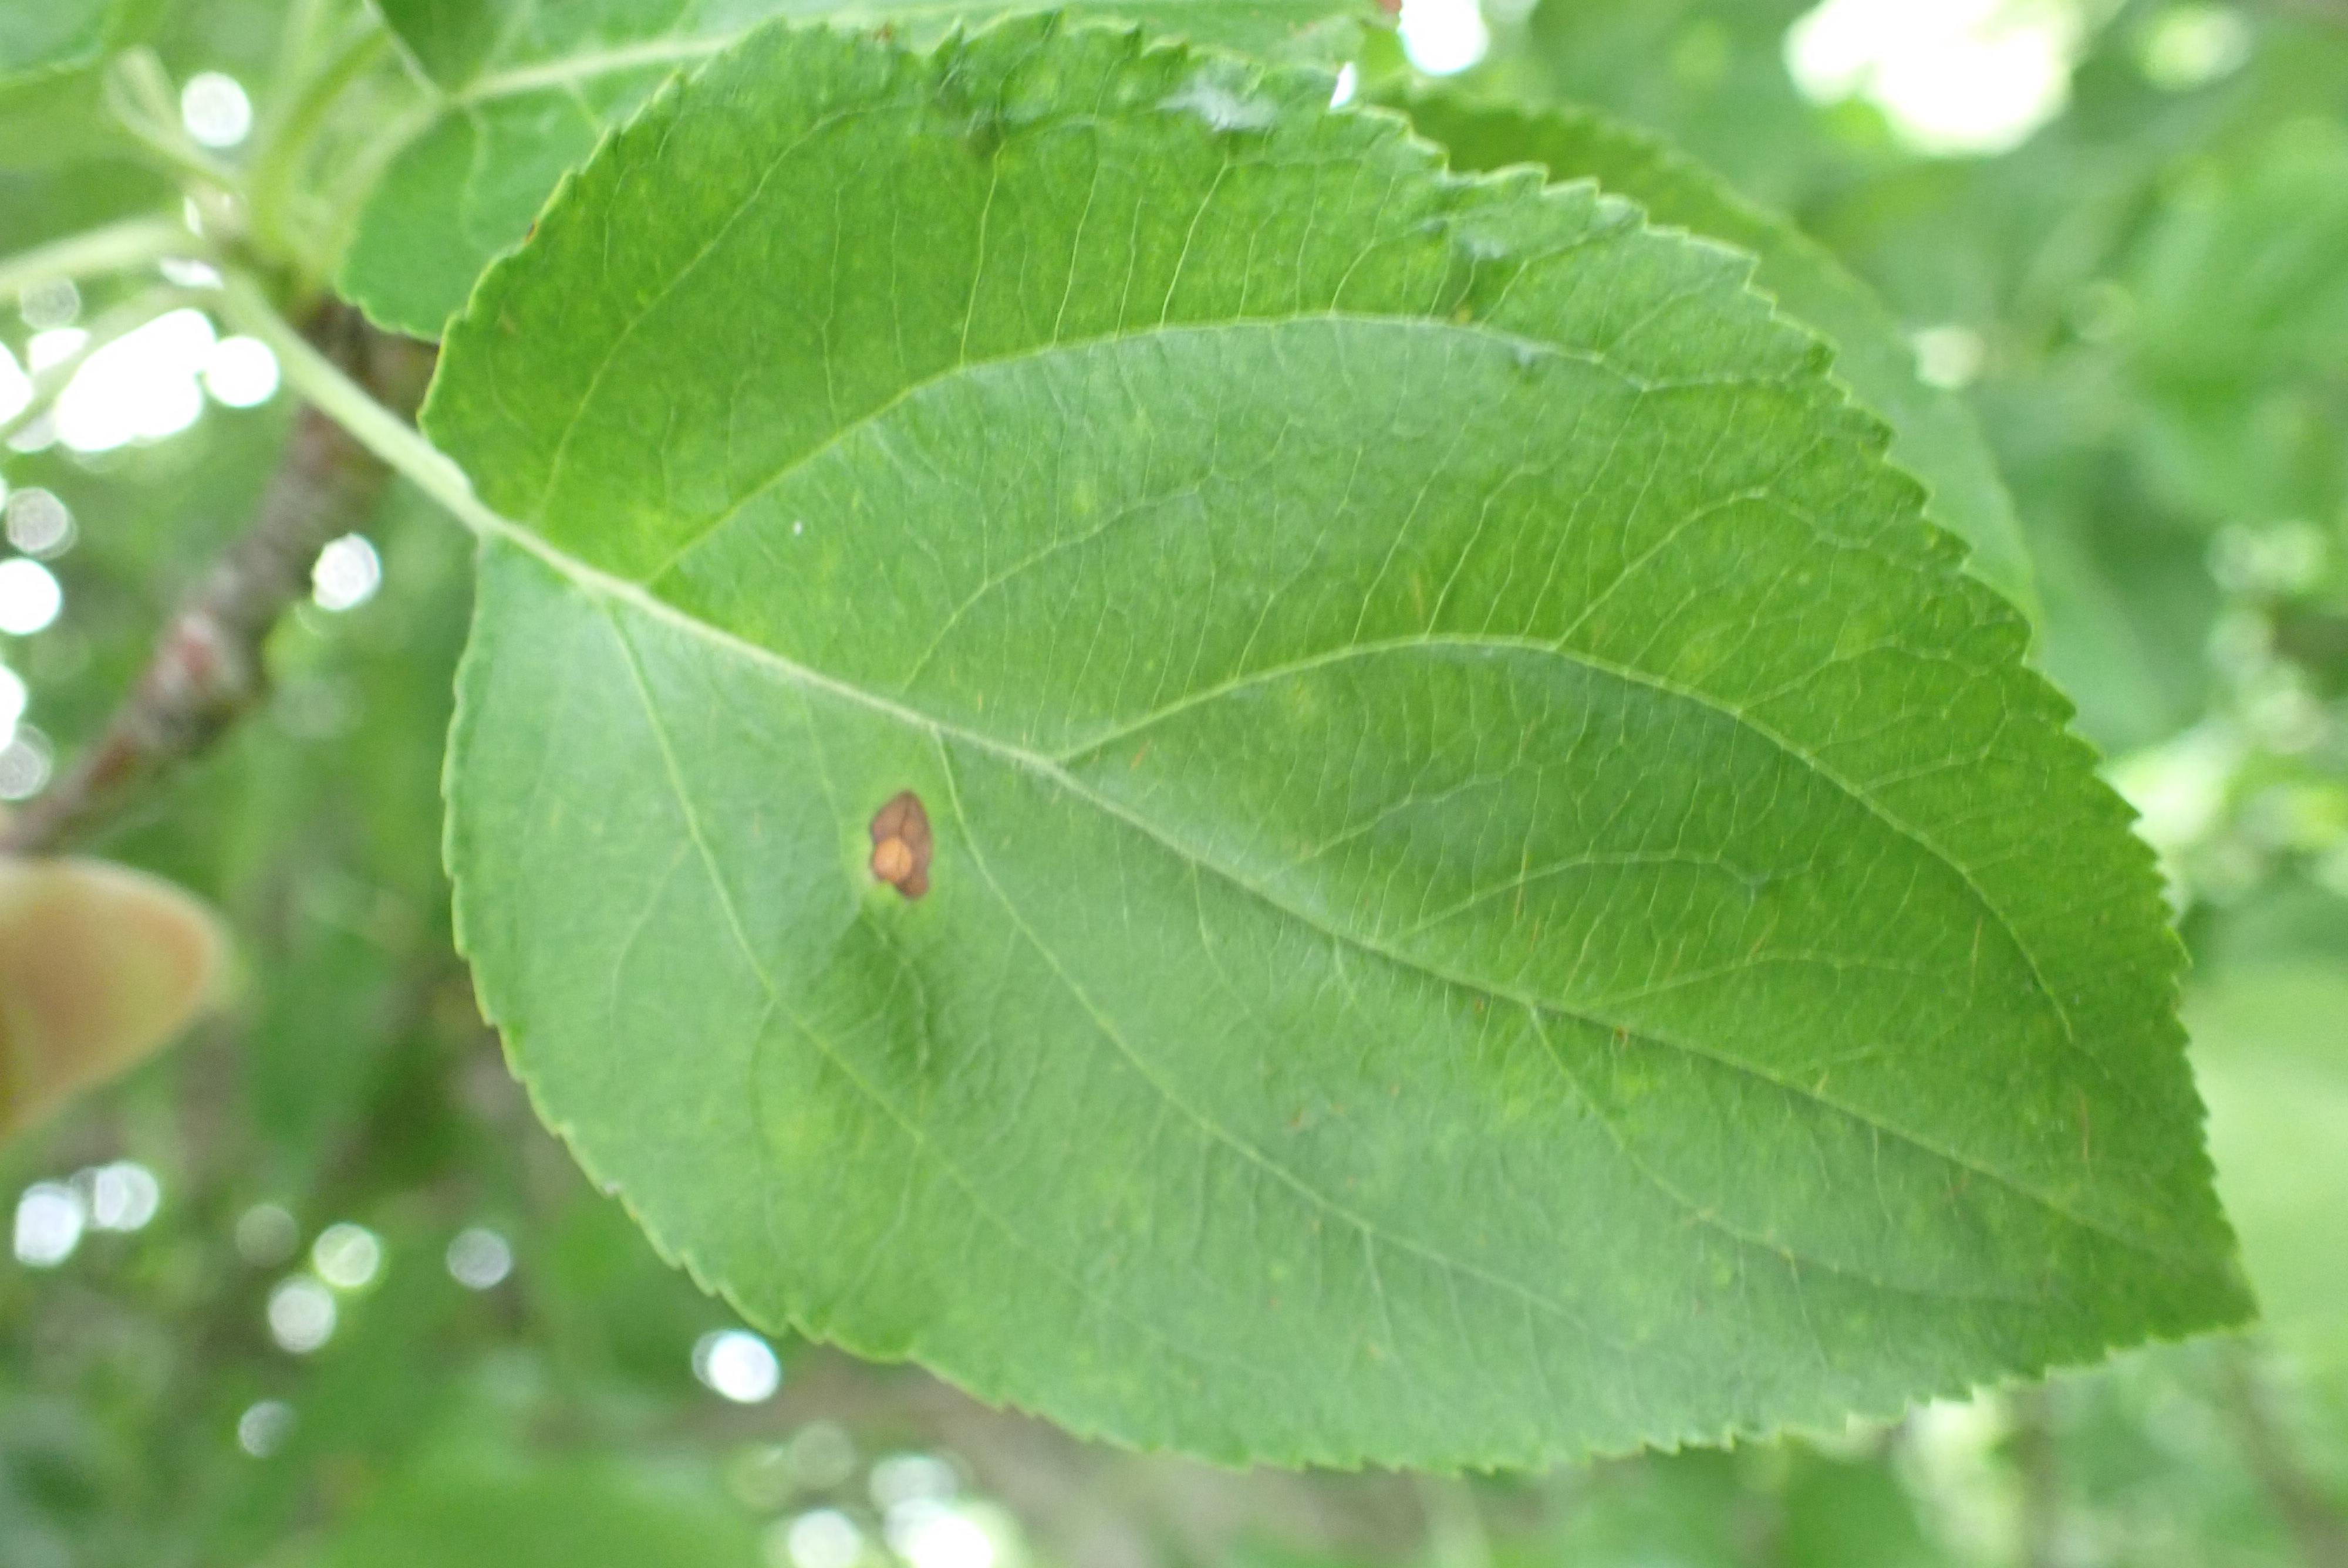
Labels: frog_eye_leaf_spot